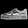
Label: Sneaker